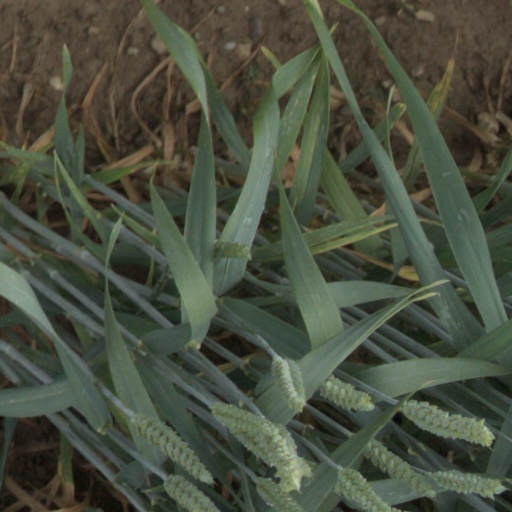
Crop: wheat